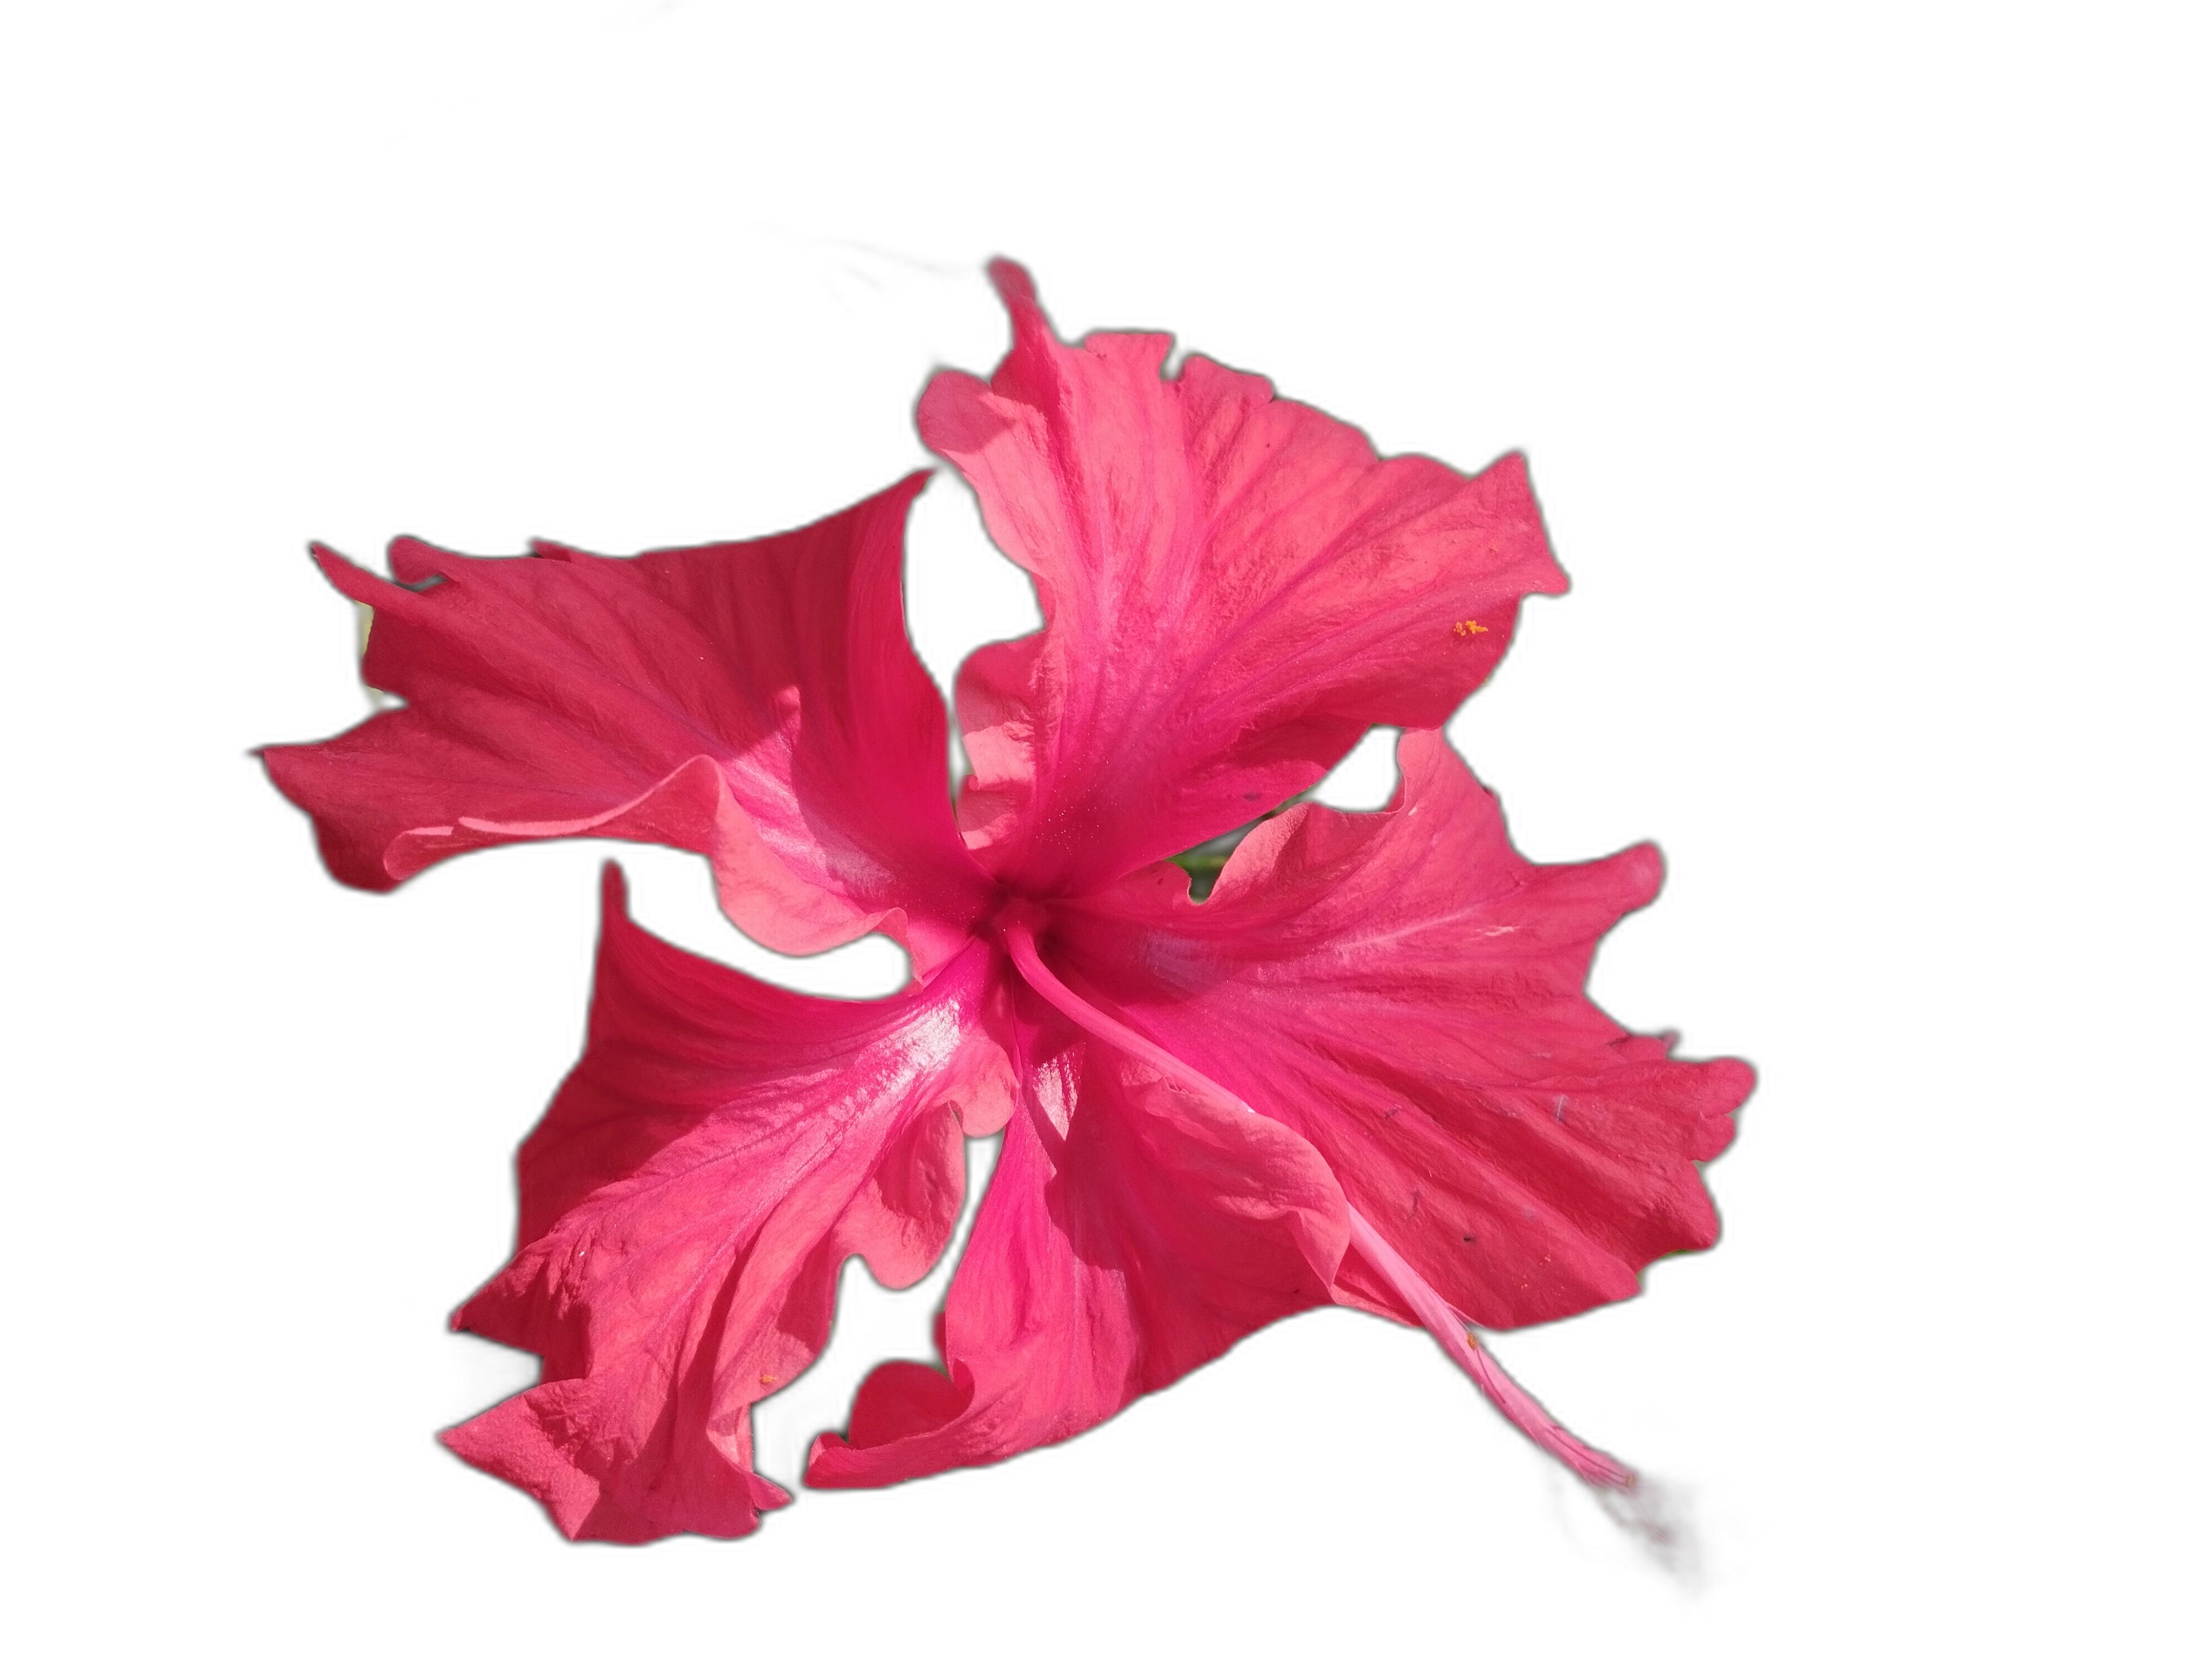
Label: Hibiscus